The Wedding Present

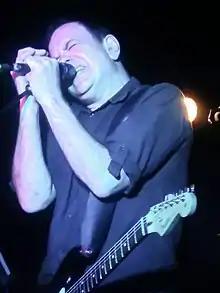
David Gedge, singer of The Wedding Present in Valencia, Spain. October 2016

A new Wedding Present album, "Valentina", was released in March 2012. Shortly before its release, guitarist Graeme Ramsay left the band after six years. and was replaced by Patrick Alexander (ex-The Young Playthings and The Pipettes).